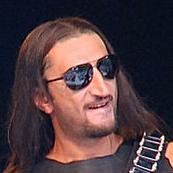
Age: 35